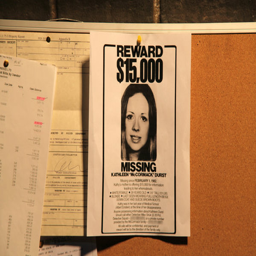
a poster of wife , who disappeared .